Boston Scientific

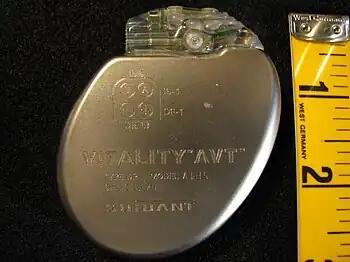
Guidant Vitalilty™ AVT™ implantable cardioverter-defibrillator – Model A135 (The model illustrated was not the subject of the charge.)

In 2011, Guidant, a subsidiary of Boston Scientific, was criminally convicted of a failure to report defibrillator safety problems to the FDA. The company was forced to pay more than $296 million in criminal fines and had to submit to the supervision of the U.S. Probation Office for three years. Even though Guidant knew the devices were defective, they continued to sell the defibrillators anyway. Guidant LLC had also advised its sales representatives to tell physicians that nothing was wrong with the defibrillators, and told the FDA that the proposed corrections were not being done to correct life-threatening device flaws, but were rather to improve process throughout. Not until three deaths had occurred and ten months had passed did the company reveal the defects in 2005. The directives for these wrongdoings had been implemented prior to Boston Scientific's acquisition of Guidant in 2006.